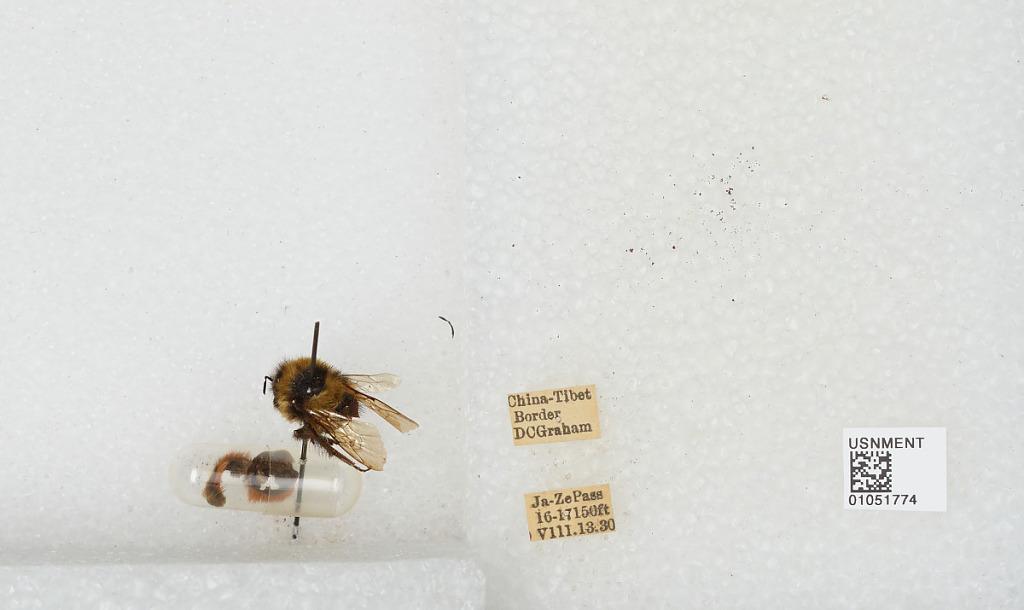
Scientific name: Bombus sp.
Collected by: D. Graham
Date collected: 1930-8-13
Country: China
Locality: China-Tibet Border, Ja-Ze Pass